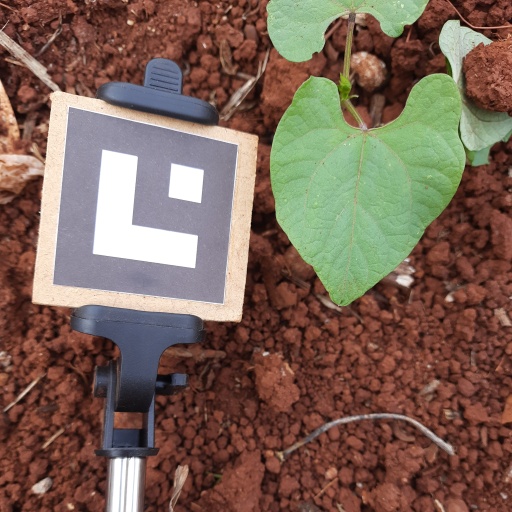
Observations: flat surface, no eating holes, with soild dust, under shade